Madagascar ibis

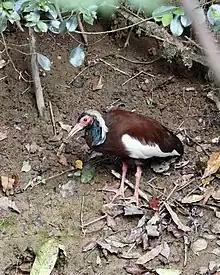
Wild Madagascar ibis in Andasibe National Park - the bill is muddy from probing the wet soil of the riverbank

Its diet consists mainly of insects, spiders, frogs, reptiles, snails and invertebrates. The female usually lays three eggs in a platform nest made from twigs and branches.